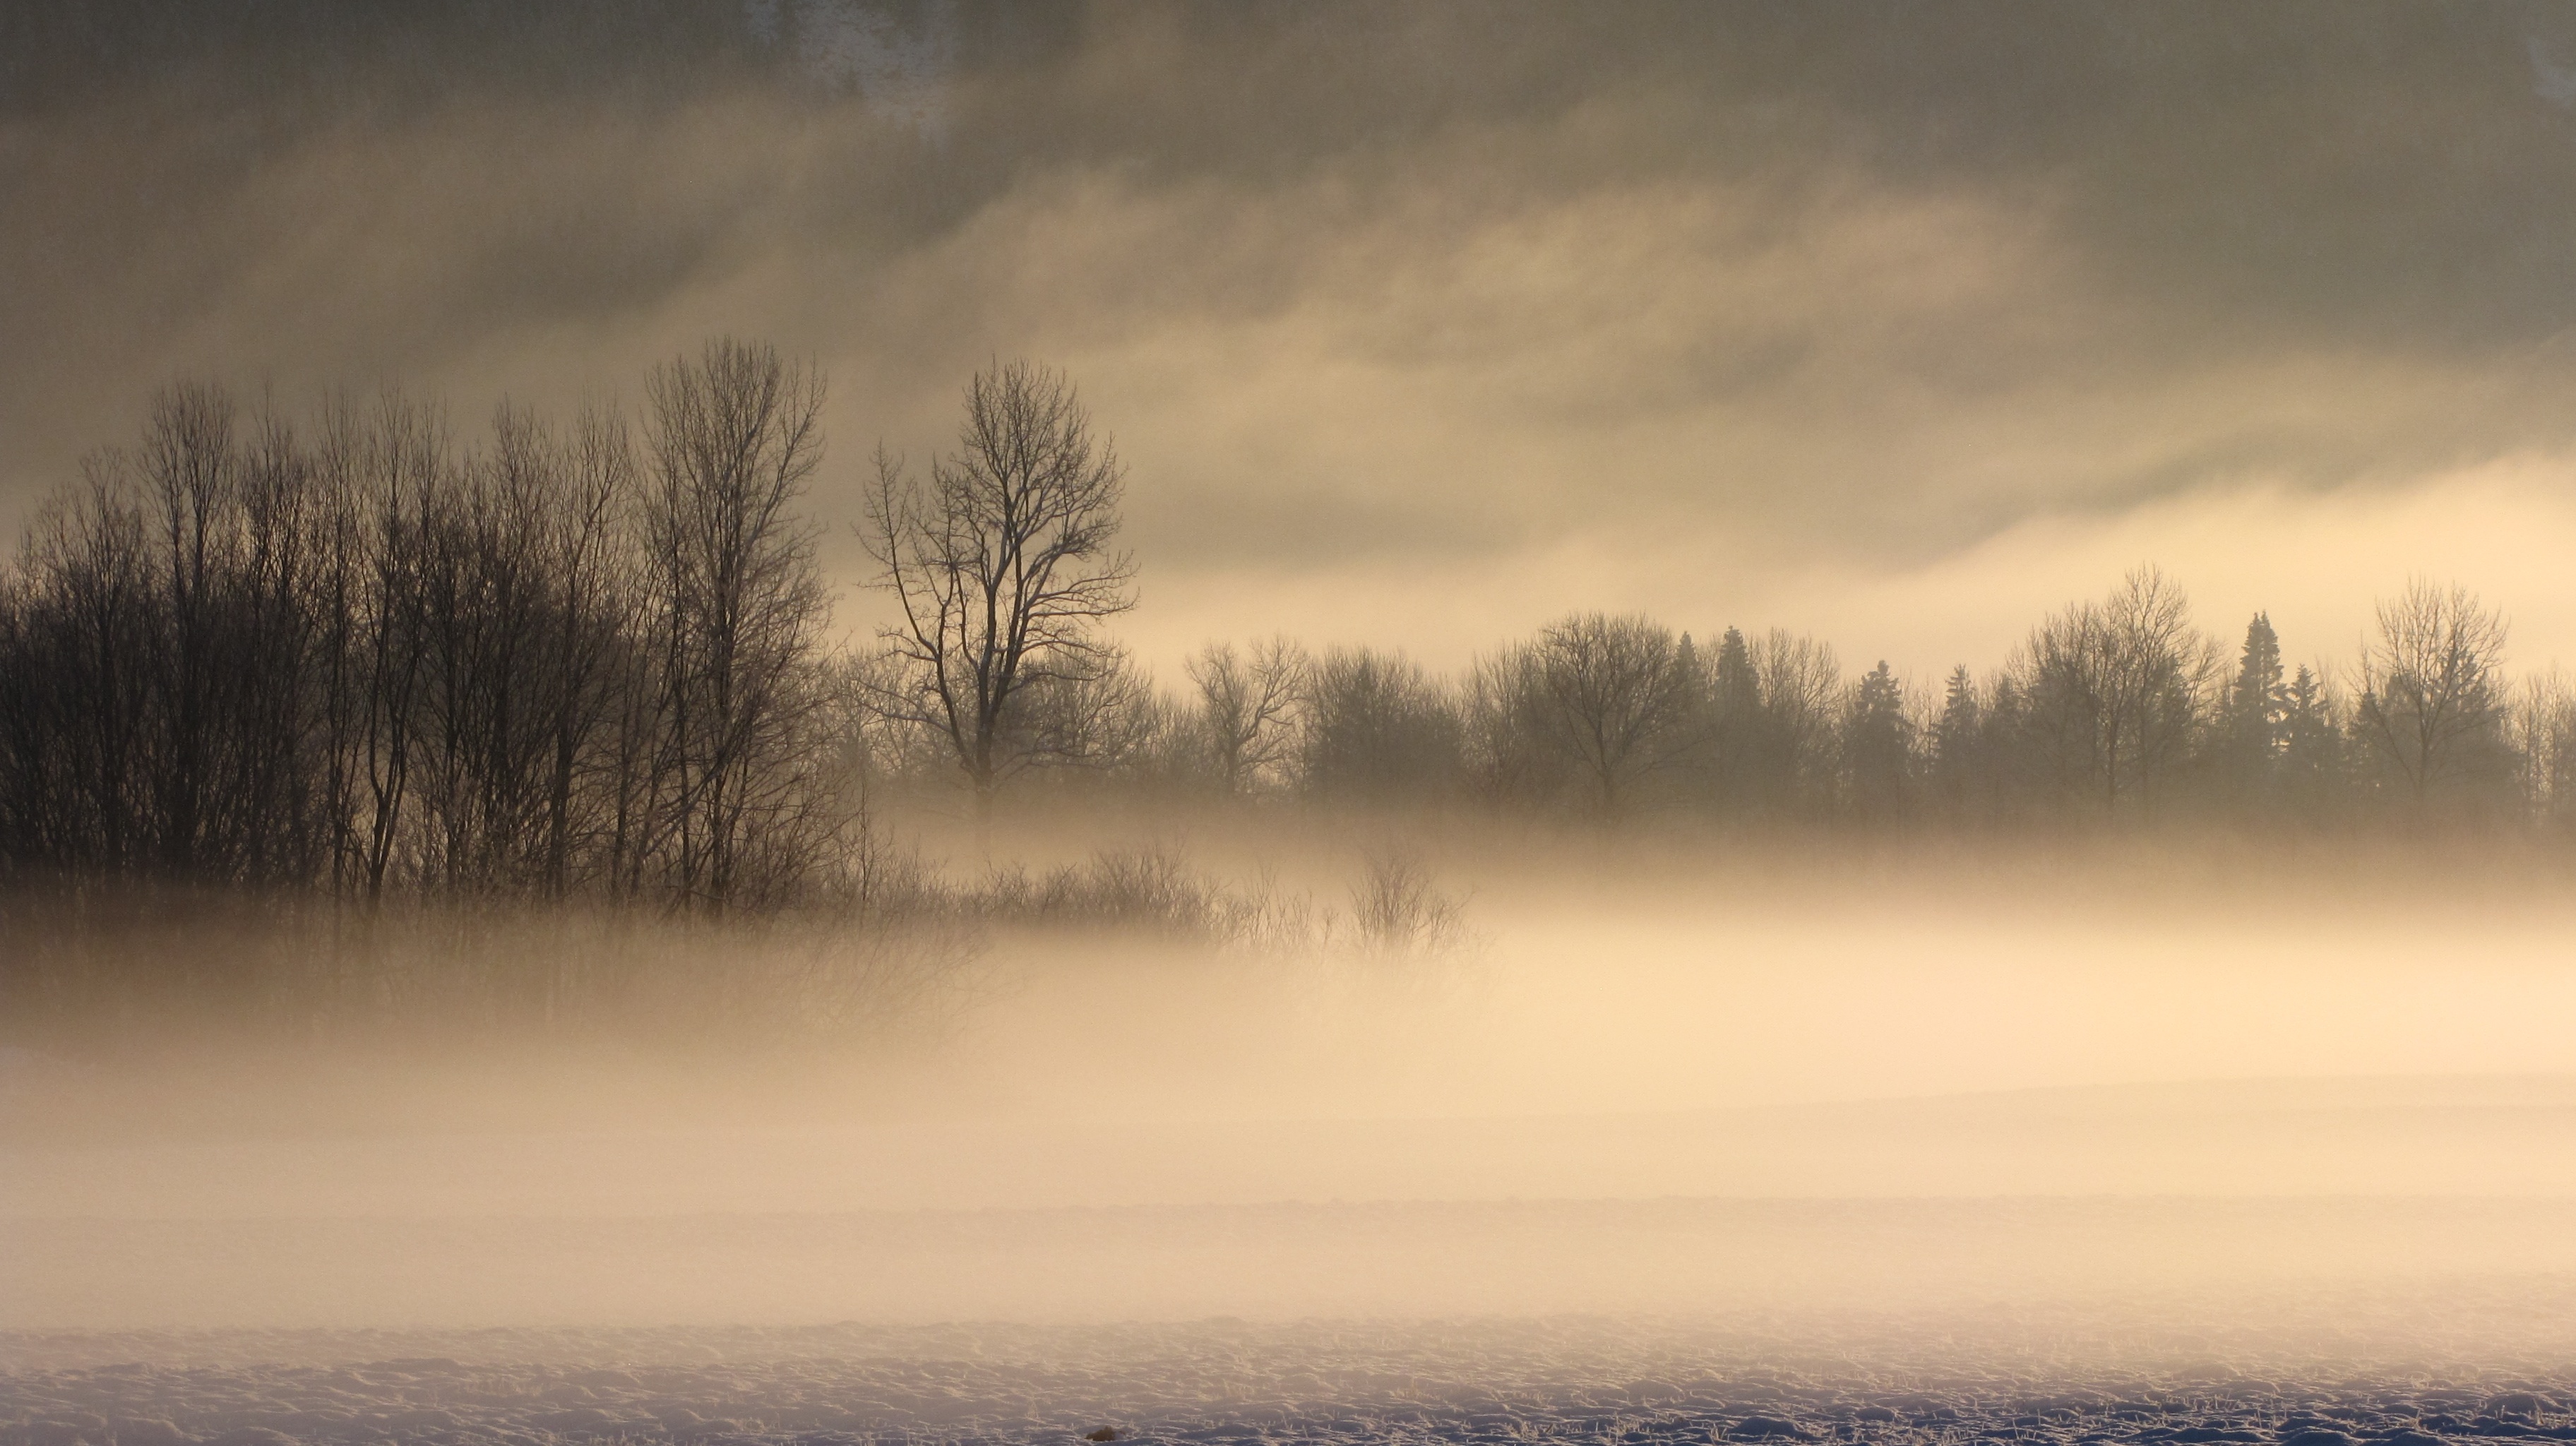
landscape, tree, nature, forest, cold, winter, cloud, fog, sunrise, sunset, mist, prairie, sunlight, morning, frost, dawn, atmosphere, dusk, evening, reflection, weather, trees, grey, scene, wonderland, loch, wintry, freezing, wintertime, atmospheric phenomenon